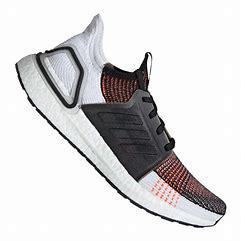
Brand: Adidas
Model: Ultraboost 19